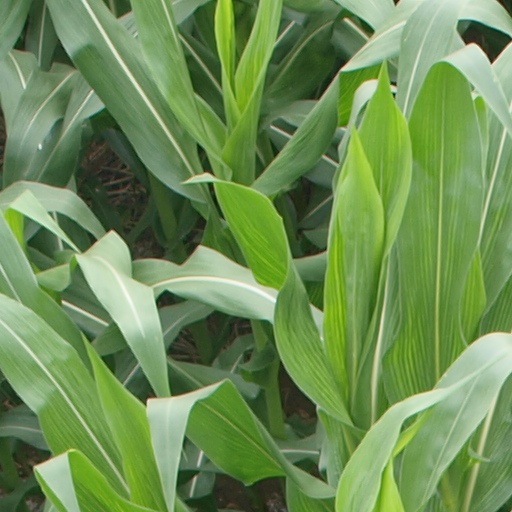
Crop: maize; corn